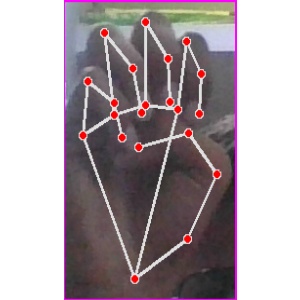
अक्षर: म